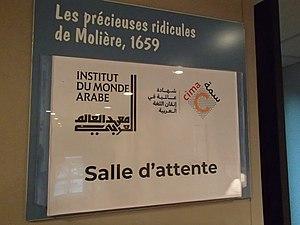
Première session CIMA officielle en France
L'Institut du monde arabe est un institut culturel français consacré au monde arabe. Il est situé au cœur du Paris historique, dans le 5ᵉ arrondissement, sur la place Mohammed-V, entre le quai Saint-Bernard et le campus de Jussieu. L'édifice est conçu par un collectif d'architectes qui tente une synthèse entre culture arabe et culture occidentale.